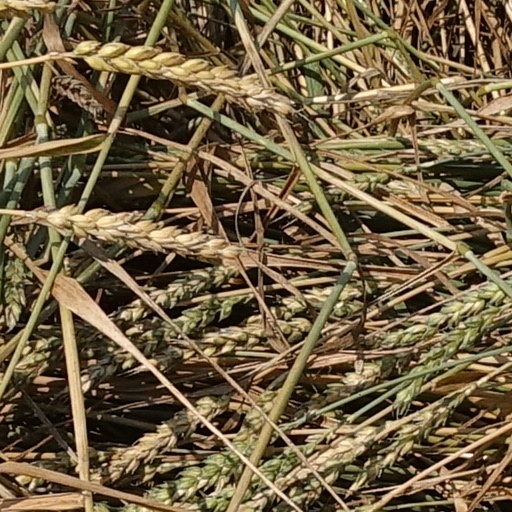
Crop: wheat